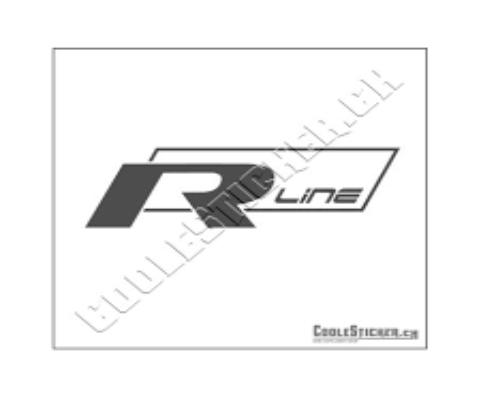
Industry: Transportation